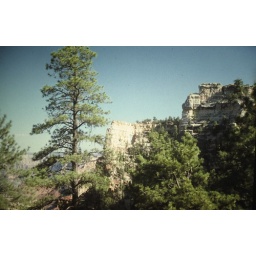
window in rock